History of lesbianism

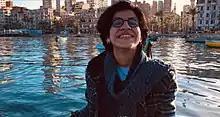
Sara Hegazi, an Egyptian arrested in 2017 for flying a rainbow flag

Auckland, New Zealand is home to what is noted as the only museum in the world dedicated to Lesbian history, The Charlotte Museum. The museum aims to preserve collect and exhibit the histories, cultures and experiences of Lesbian Sapphic communities in New Zealand.